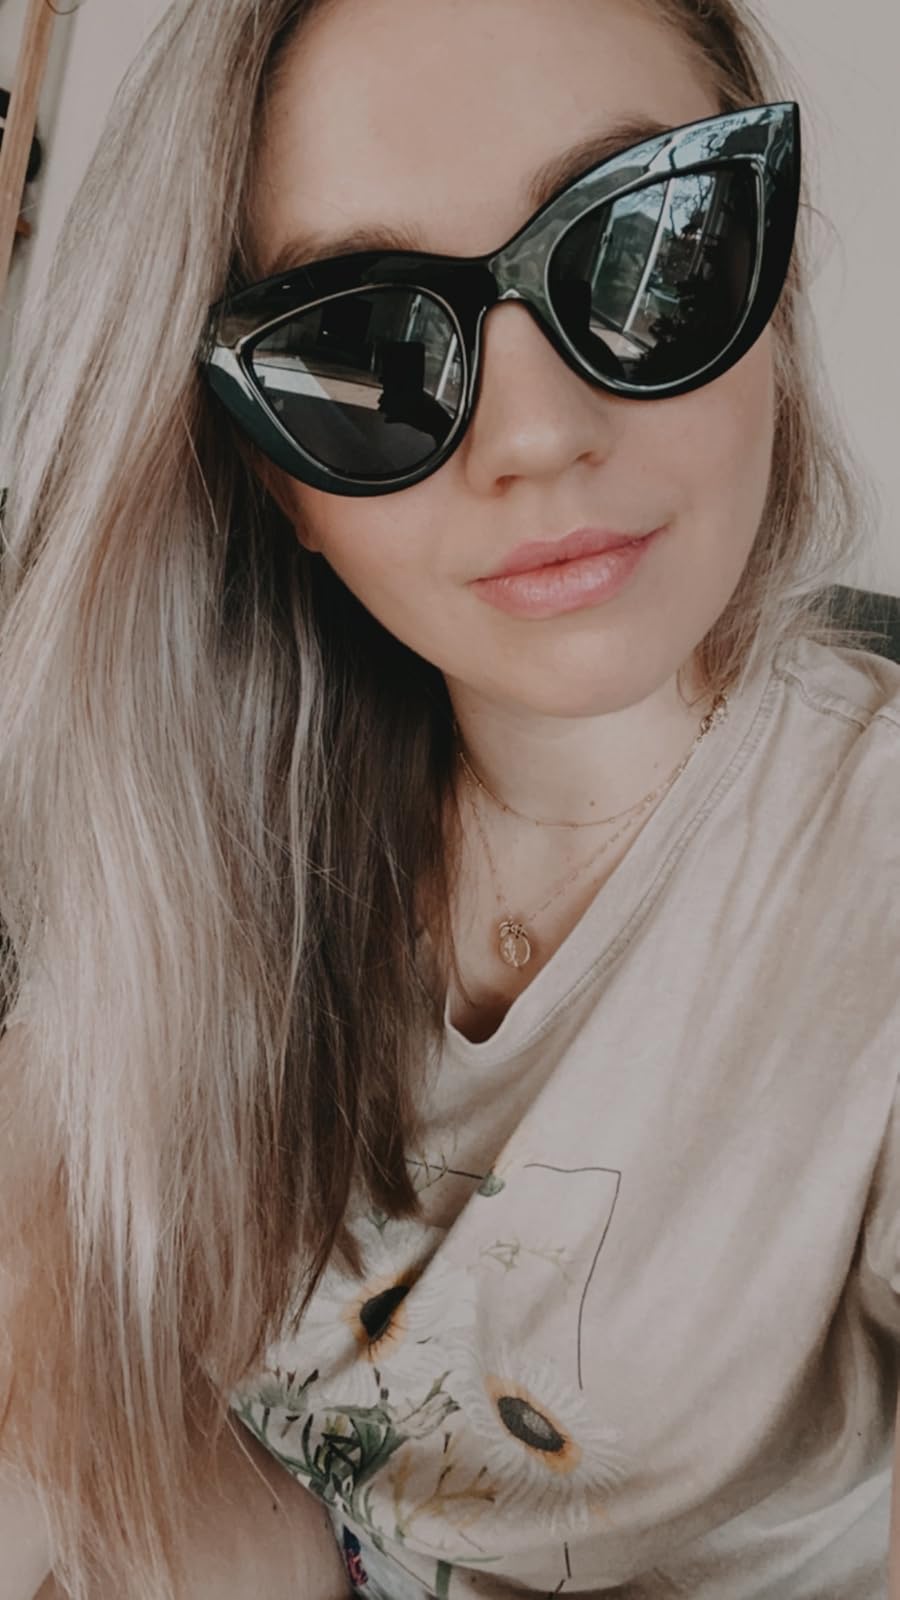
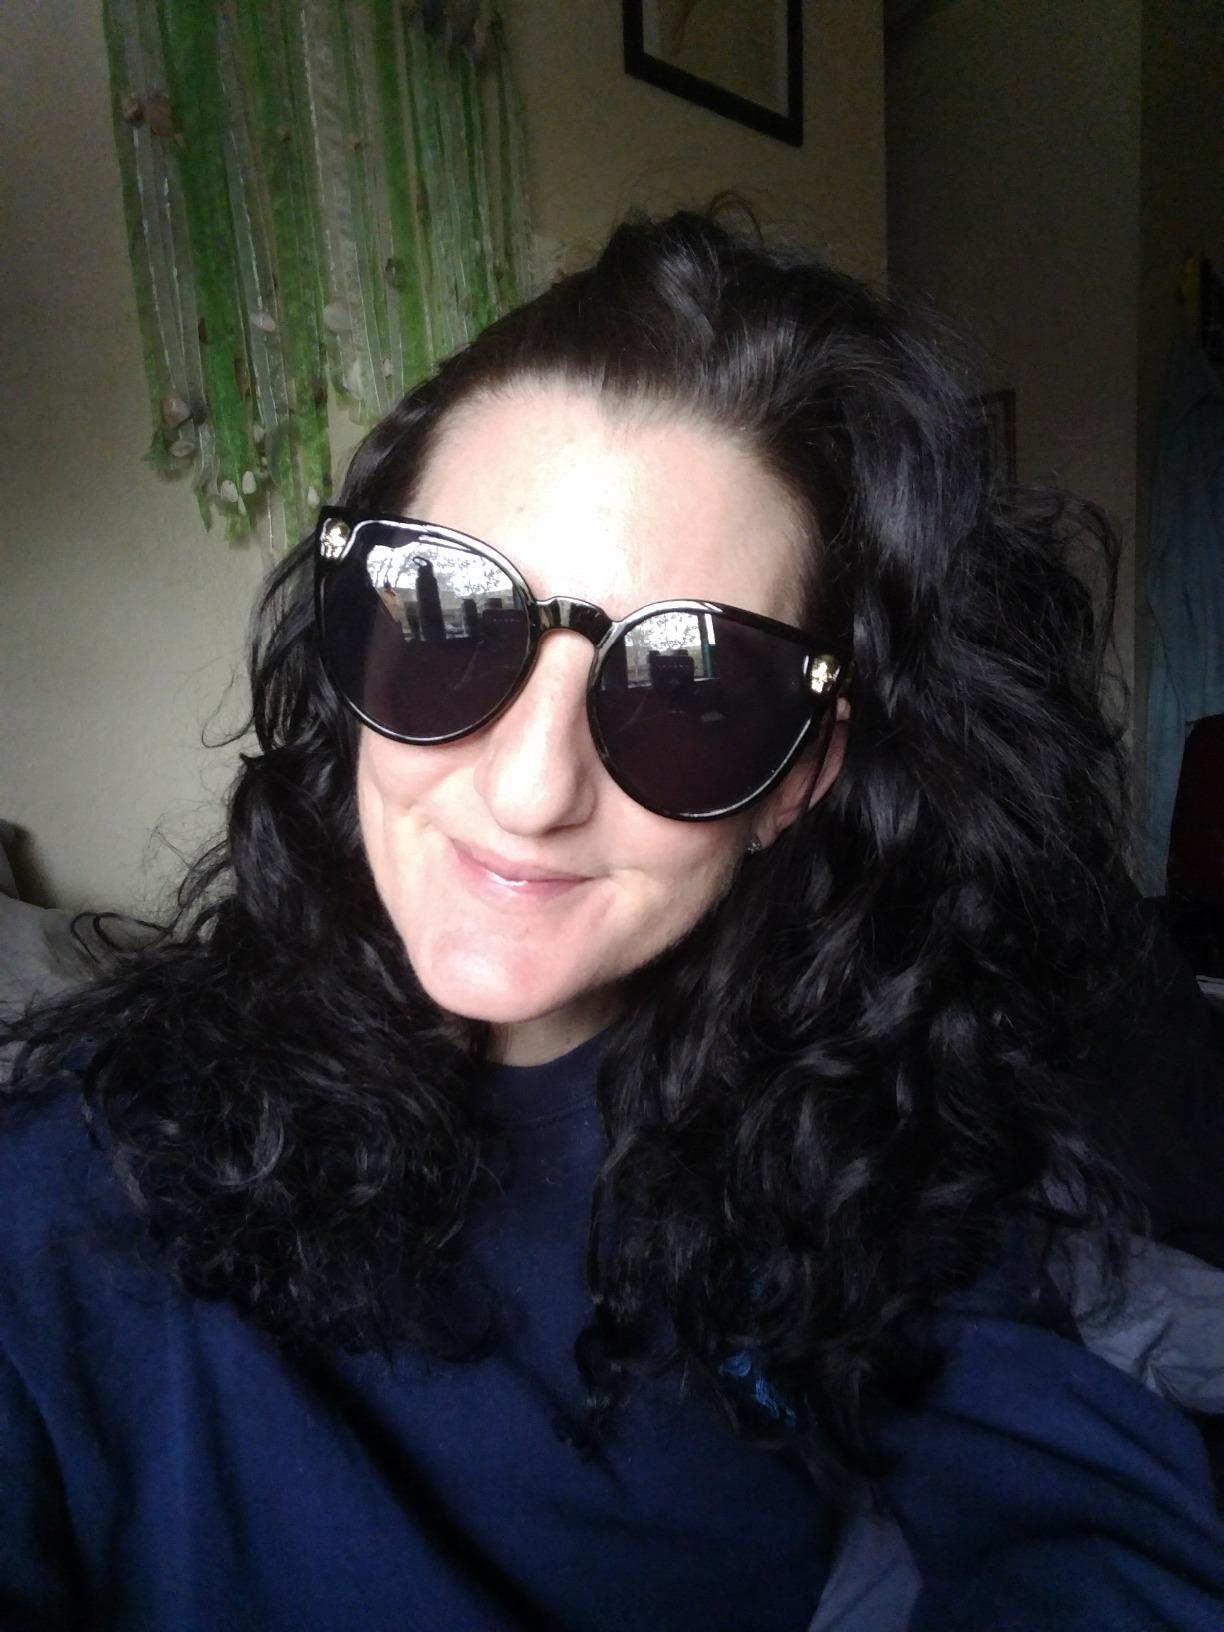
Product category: accessories_sunglasses
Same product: no